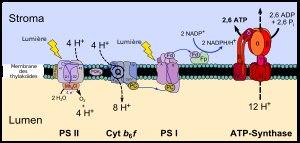
La photophosphorylation est l'ensemble des processus permettant la production d'ATP, la plupart du temps couplée à la production de NADPH par oxydation de l'eau, à partir de l'énergie lumineuse au cours de la photosynthèse. Elle regroupe les réactions directement dépendantes de la lumière et correspond à la « phase claire », ou « phase lumineuse », de la photosynthèse. Elle se déroule, chez les procaryotes et les cyanobactéries, dans la membrane des thylakoïdes, à l'intérieur des chloroplastes. Elle met en œuvre une chaîne de transport d'électrons à travers laquelle circulent les électrons excités par la lumière captée par la chlorophylle. Cette chaîne de transport d'électrons convertit l'énergie contenue dans ces électrons excités en gradient électrochimique à partir duquel une ATP synthase assure la phosphorylation de l'ADP en ATP. La photophosphorylation est en quelque sorte le pendant, pour la photosynthèse, de la phosphorylation oxydative pour la respiration cellulaire.
La photosynthèse est le processus bioénergétique qui permet à des organismes de synthétiser de la matière organique en utilisant l'énergie lumineuse.